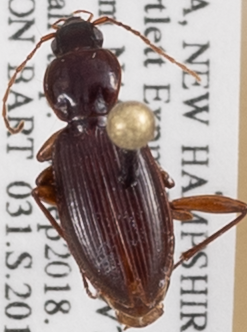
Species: Synuchus impunctatus
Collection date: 2018-09-05
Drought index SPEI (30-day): -0.674
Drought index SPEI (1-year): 0.216
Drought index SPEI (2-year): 0.47